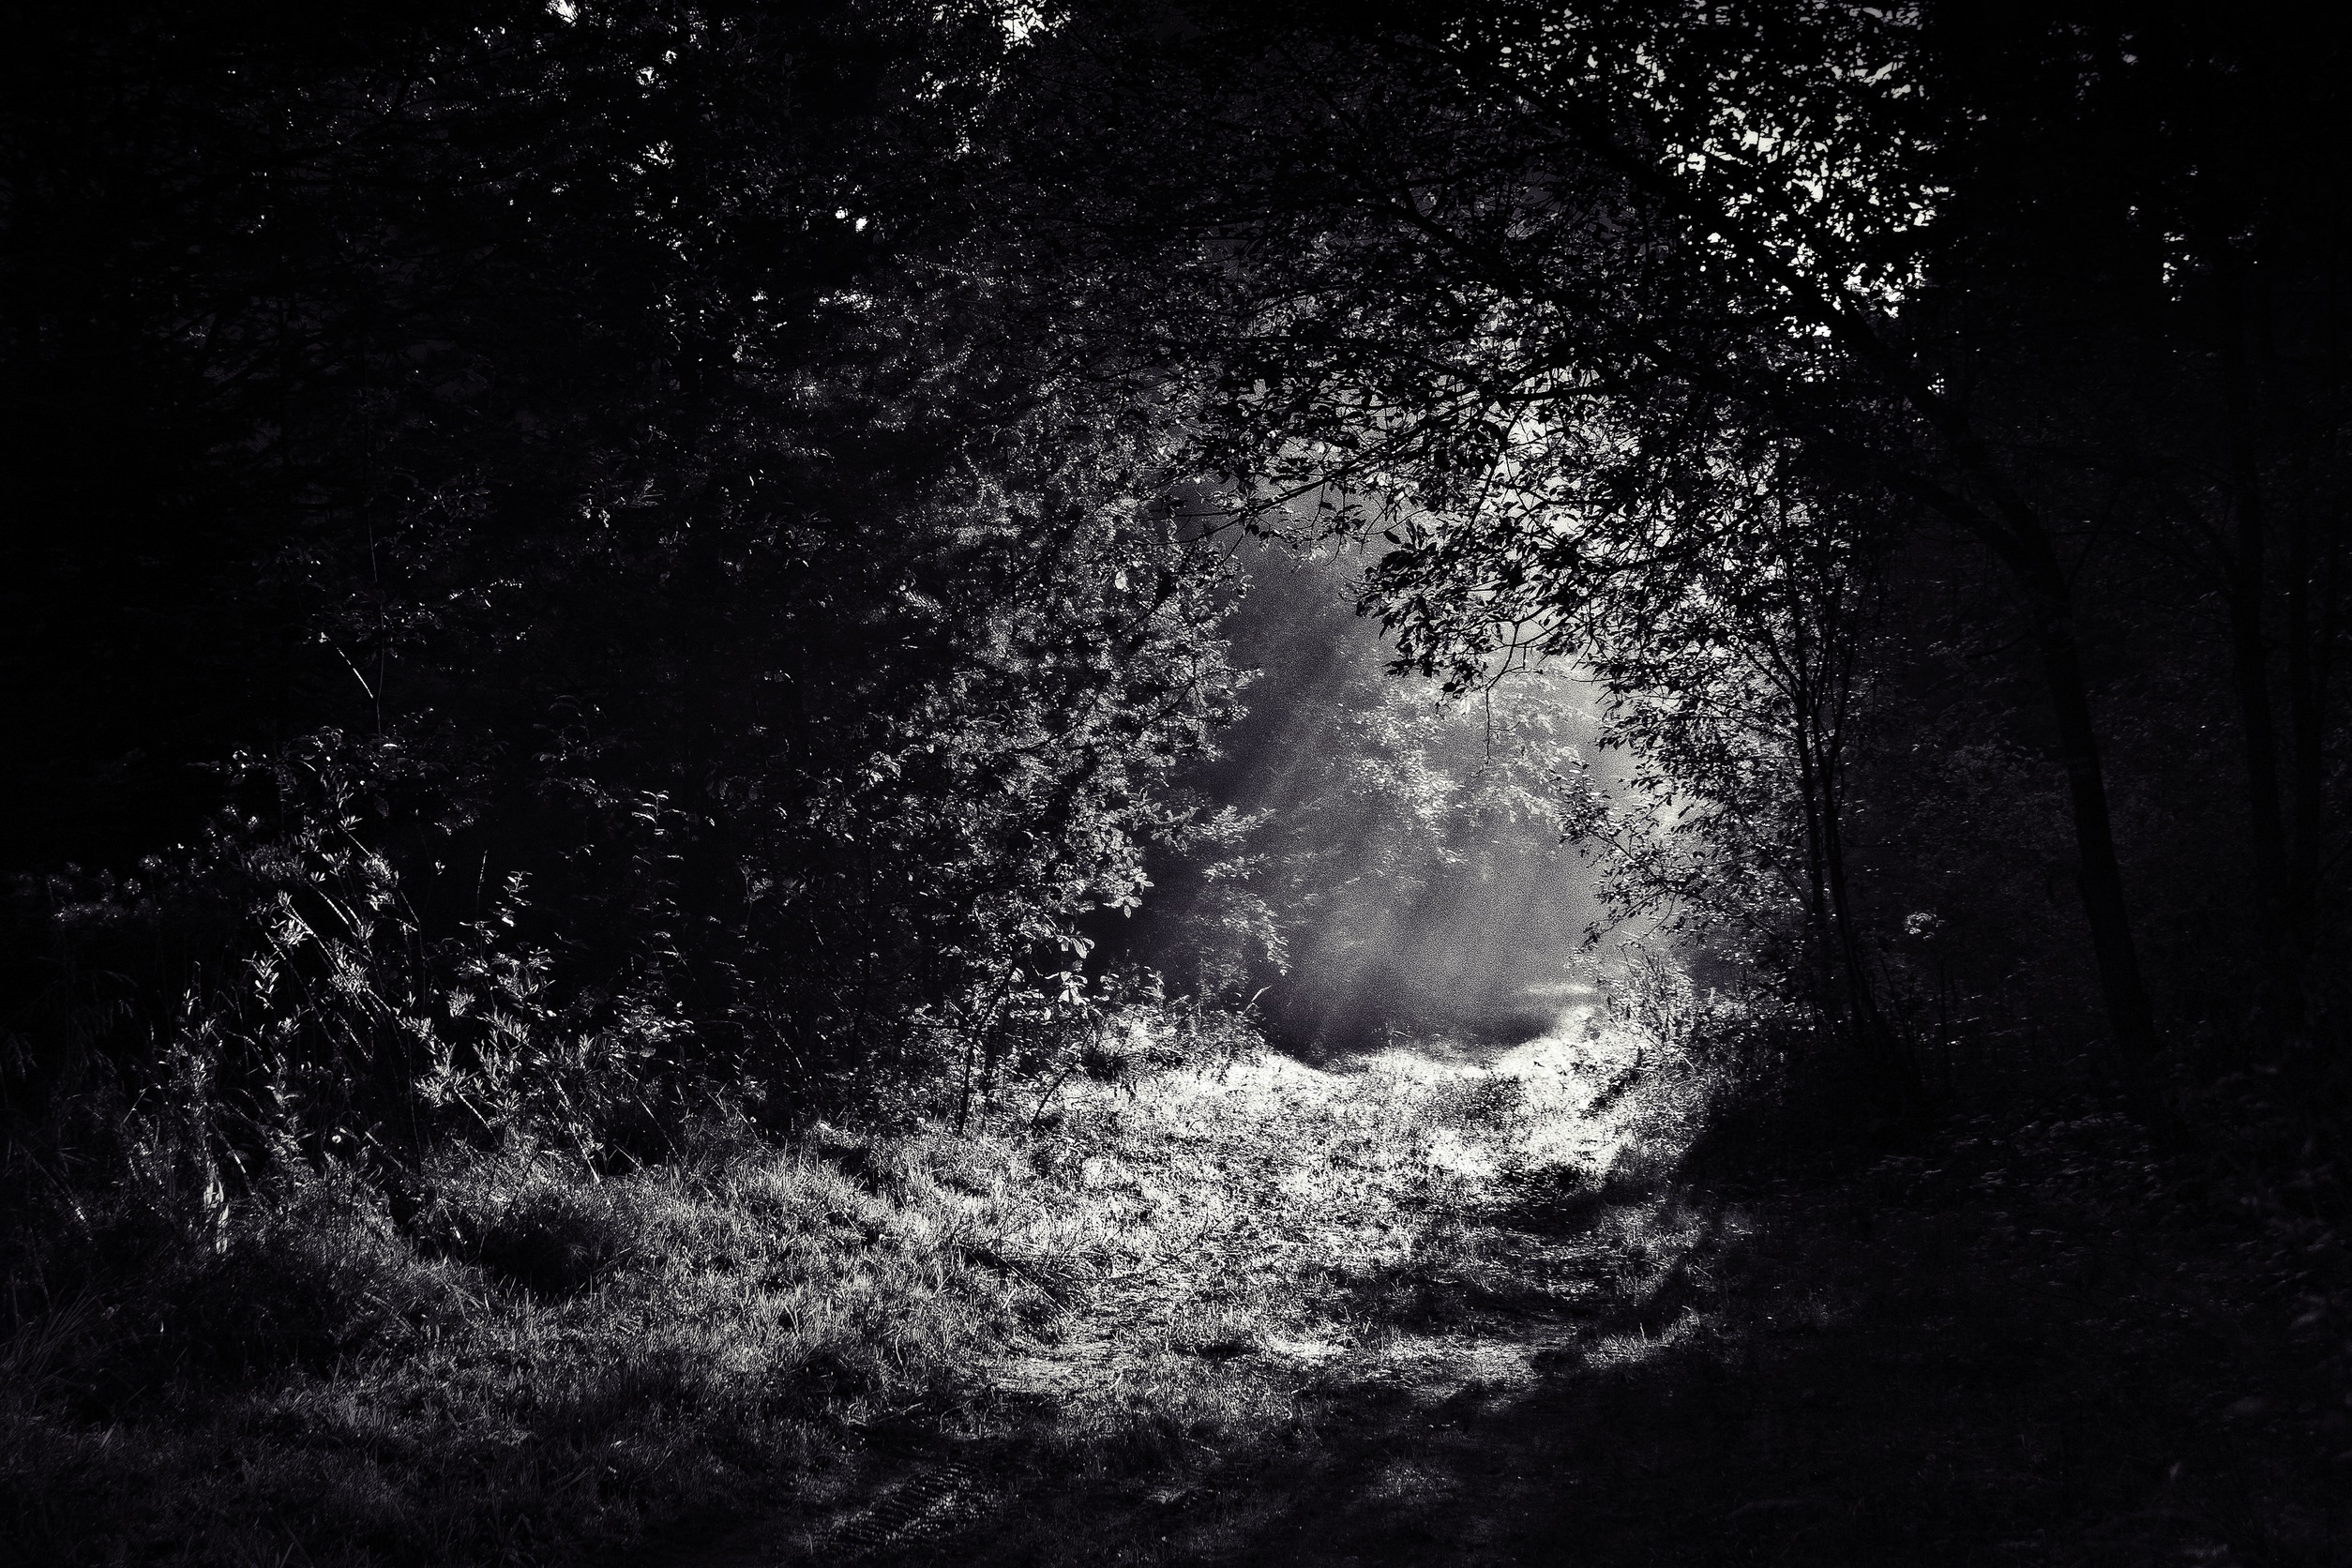
nature, forest, path, pathway, light, black and white, trail, night, sunlight, atmosphere, spooky, dark, environment, foliage, mystery, darkness, black, monochrome, moon, moonlight, woods, mysterious, woodland, footpath, enchanted, astronomical object, monochrome photography, atmospheric phenomenon